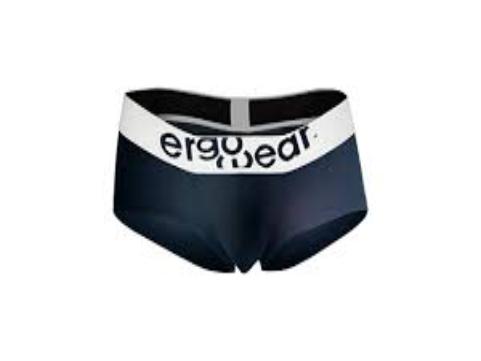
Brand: Ergowear
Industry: Clothes